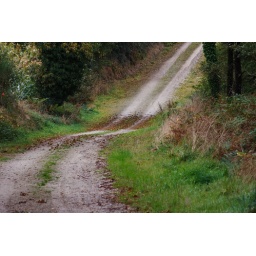
In a dip in the road a chestnut tree by the side of the road sheds its fruit onto the barren ground.